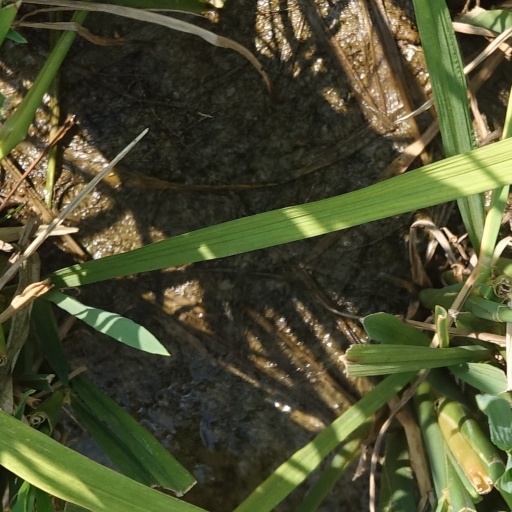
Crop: rice